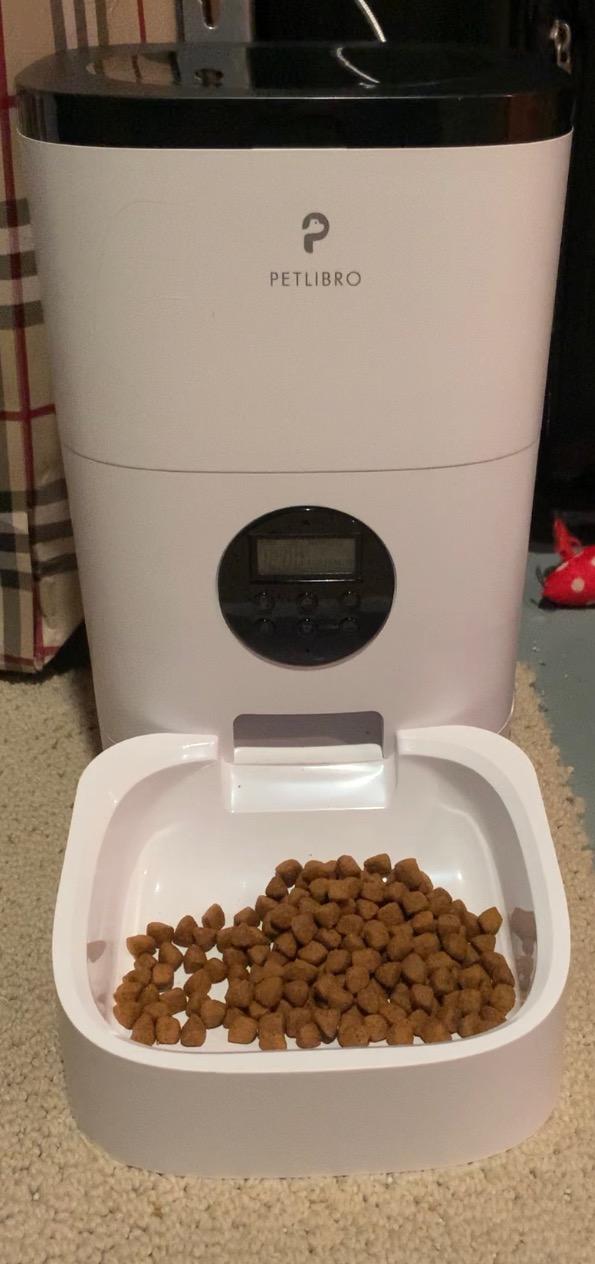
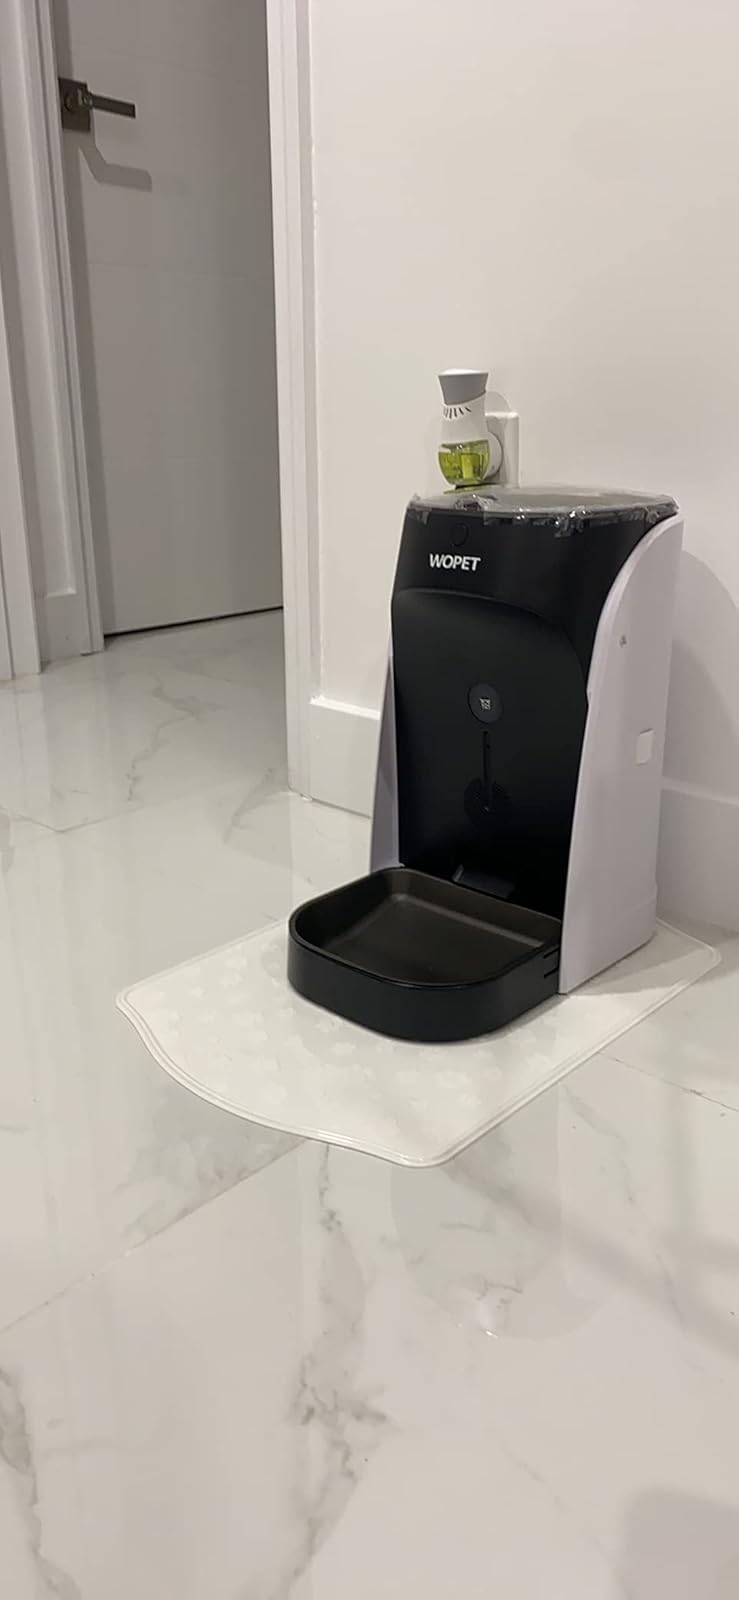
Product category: items_feeder
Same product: no